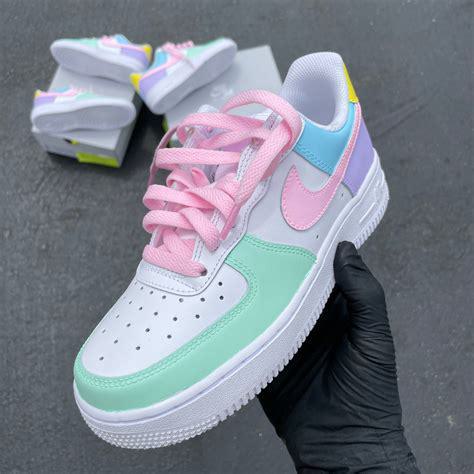
Brand: Nike
Model: Force 1